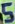
Number: 5